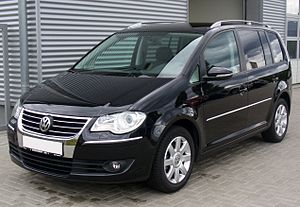
Volkswagen Touran I / Touran GP (2006−2010)
Volkswagen Touran I er en kompakt MPV fra Volkswagen. Bilen er ligesom Golf V og Golf VI baseret på PQ35-platformen og har separate hjulophæng for og bag, hvor Volkswagen Caddy, som er bygget på samme platform, har stiv bagaksel. Touran har som standard fem siddepladser, men kan mod merpris udstyres med i alt syv siddepladser, som kan sænkes ned i bagagerumsgulvet og klappes op efter behov. Touran kom på markedet i Tyskland i februar 2003 og blev i begyndelsen af 2004 den mest solgte bil i sin klasse.